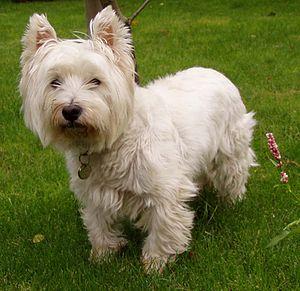
Le West Highland White terrier, plus couramment appelé Westie, est une race de chiens d'origine écossaise connue pour sa personnalité.